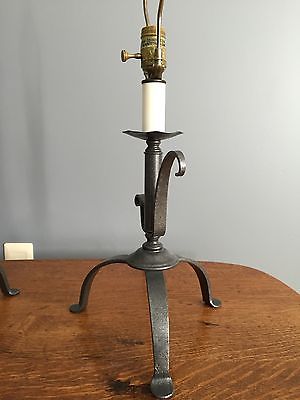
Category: table